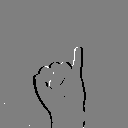
ASL letter: i